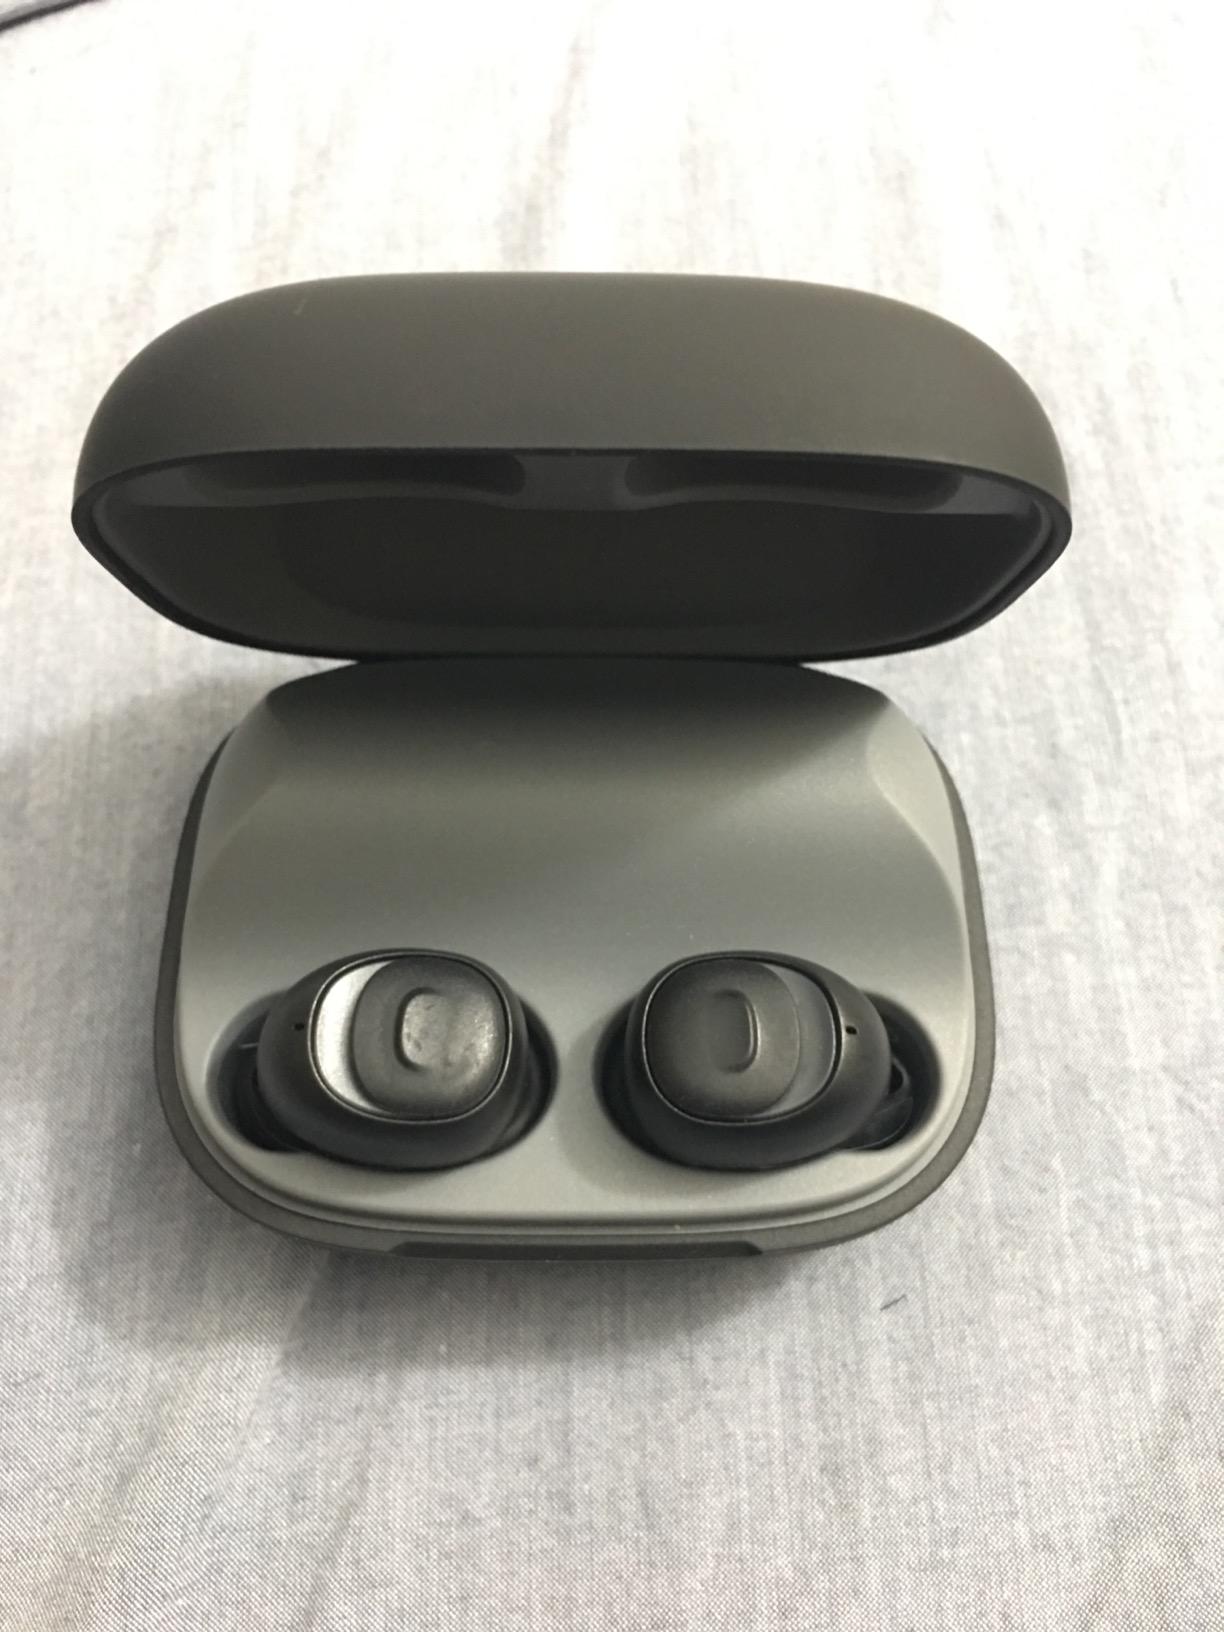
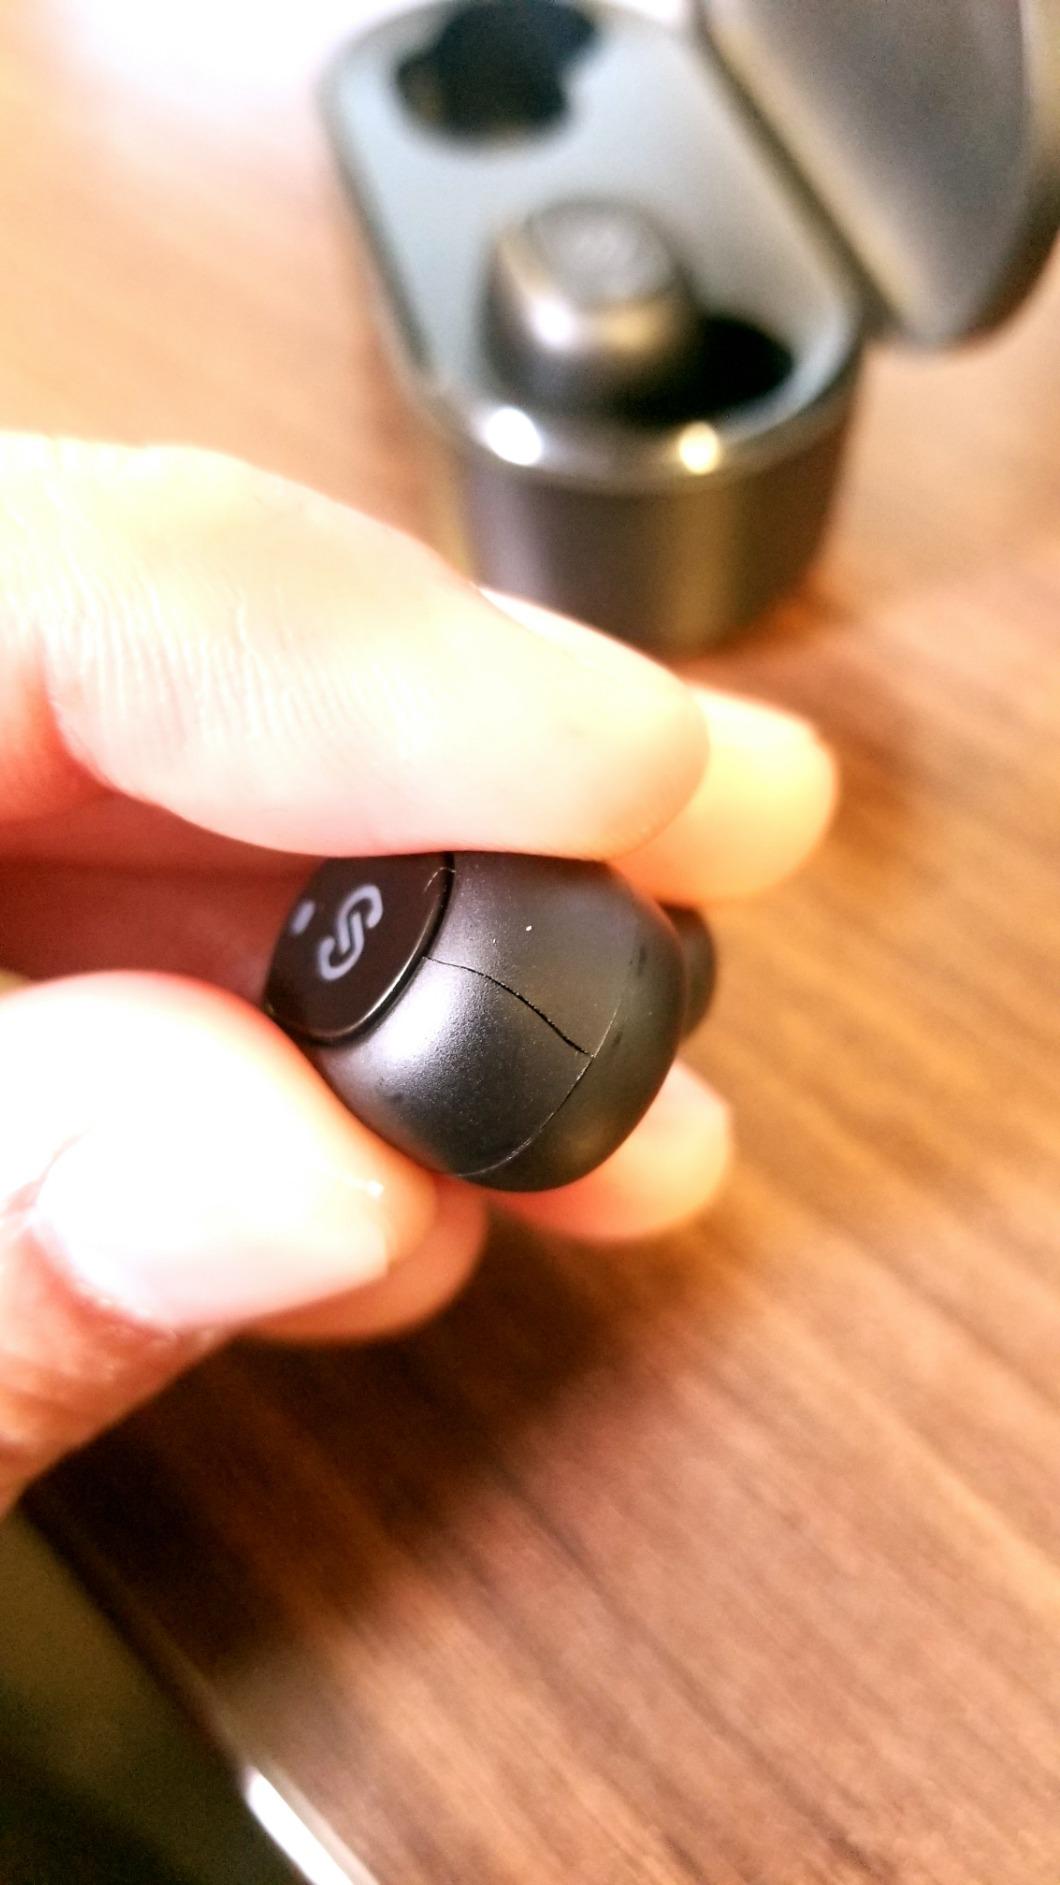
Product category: earbuds
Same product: no